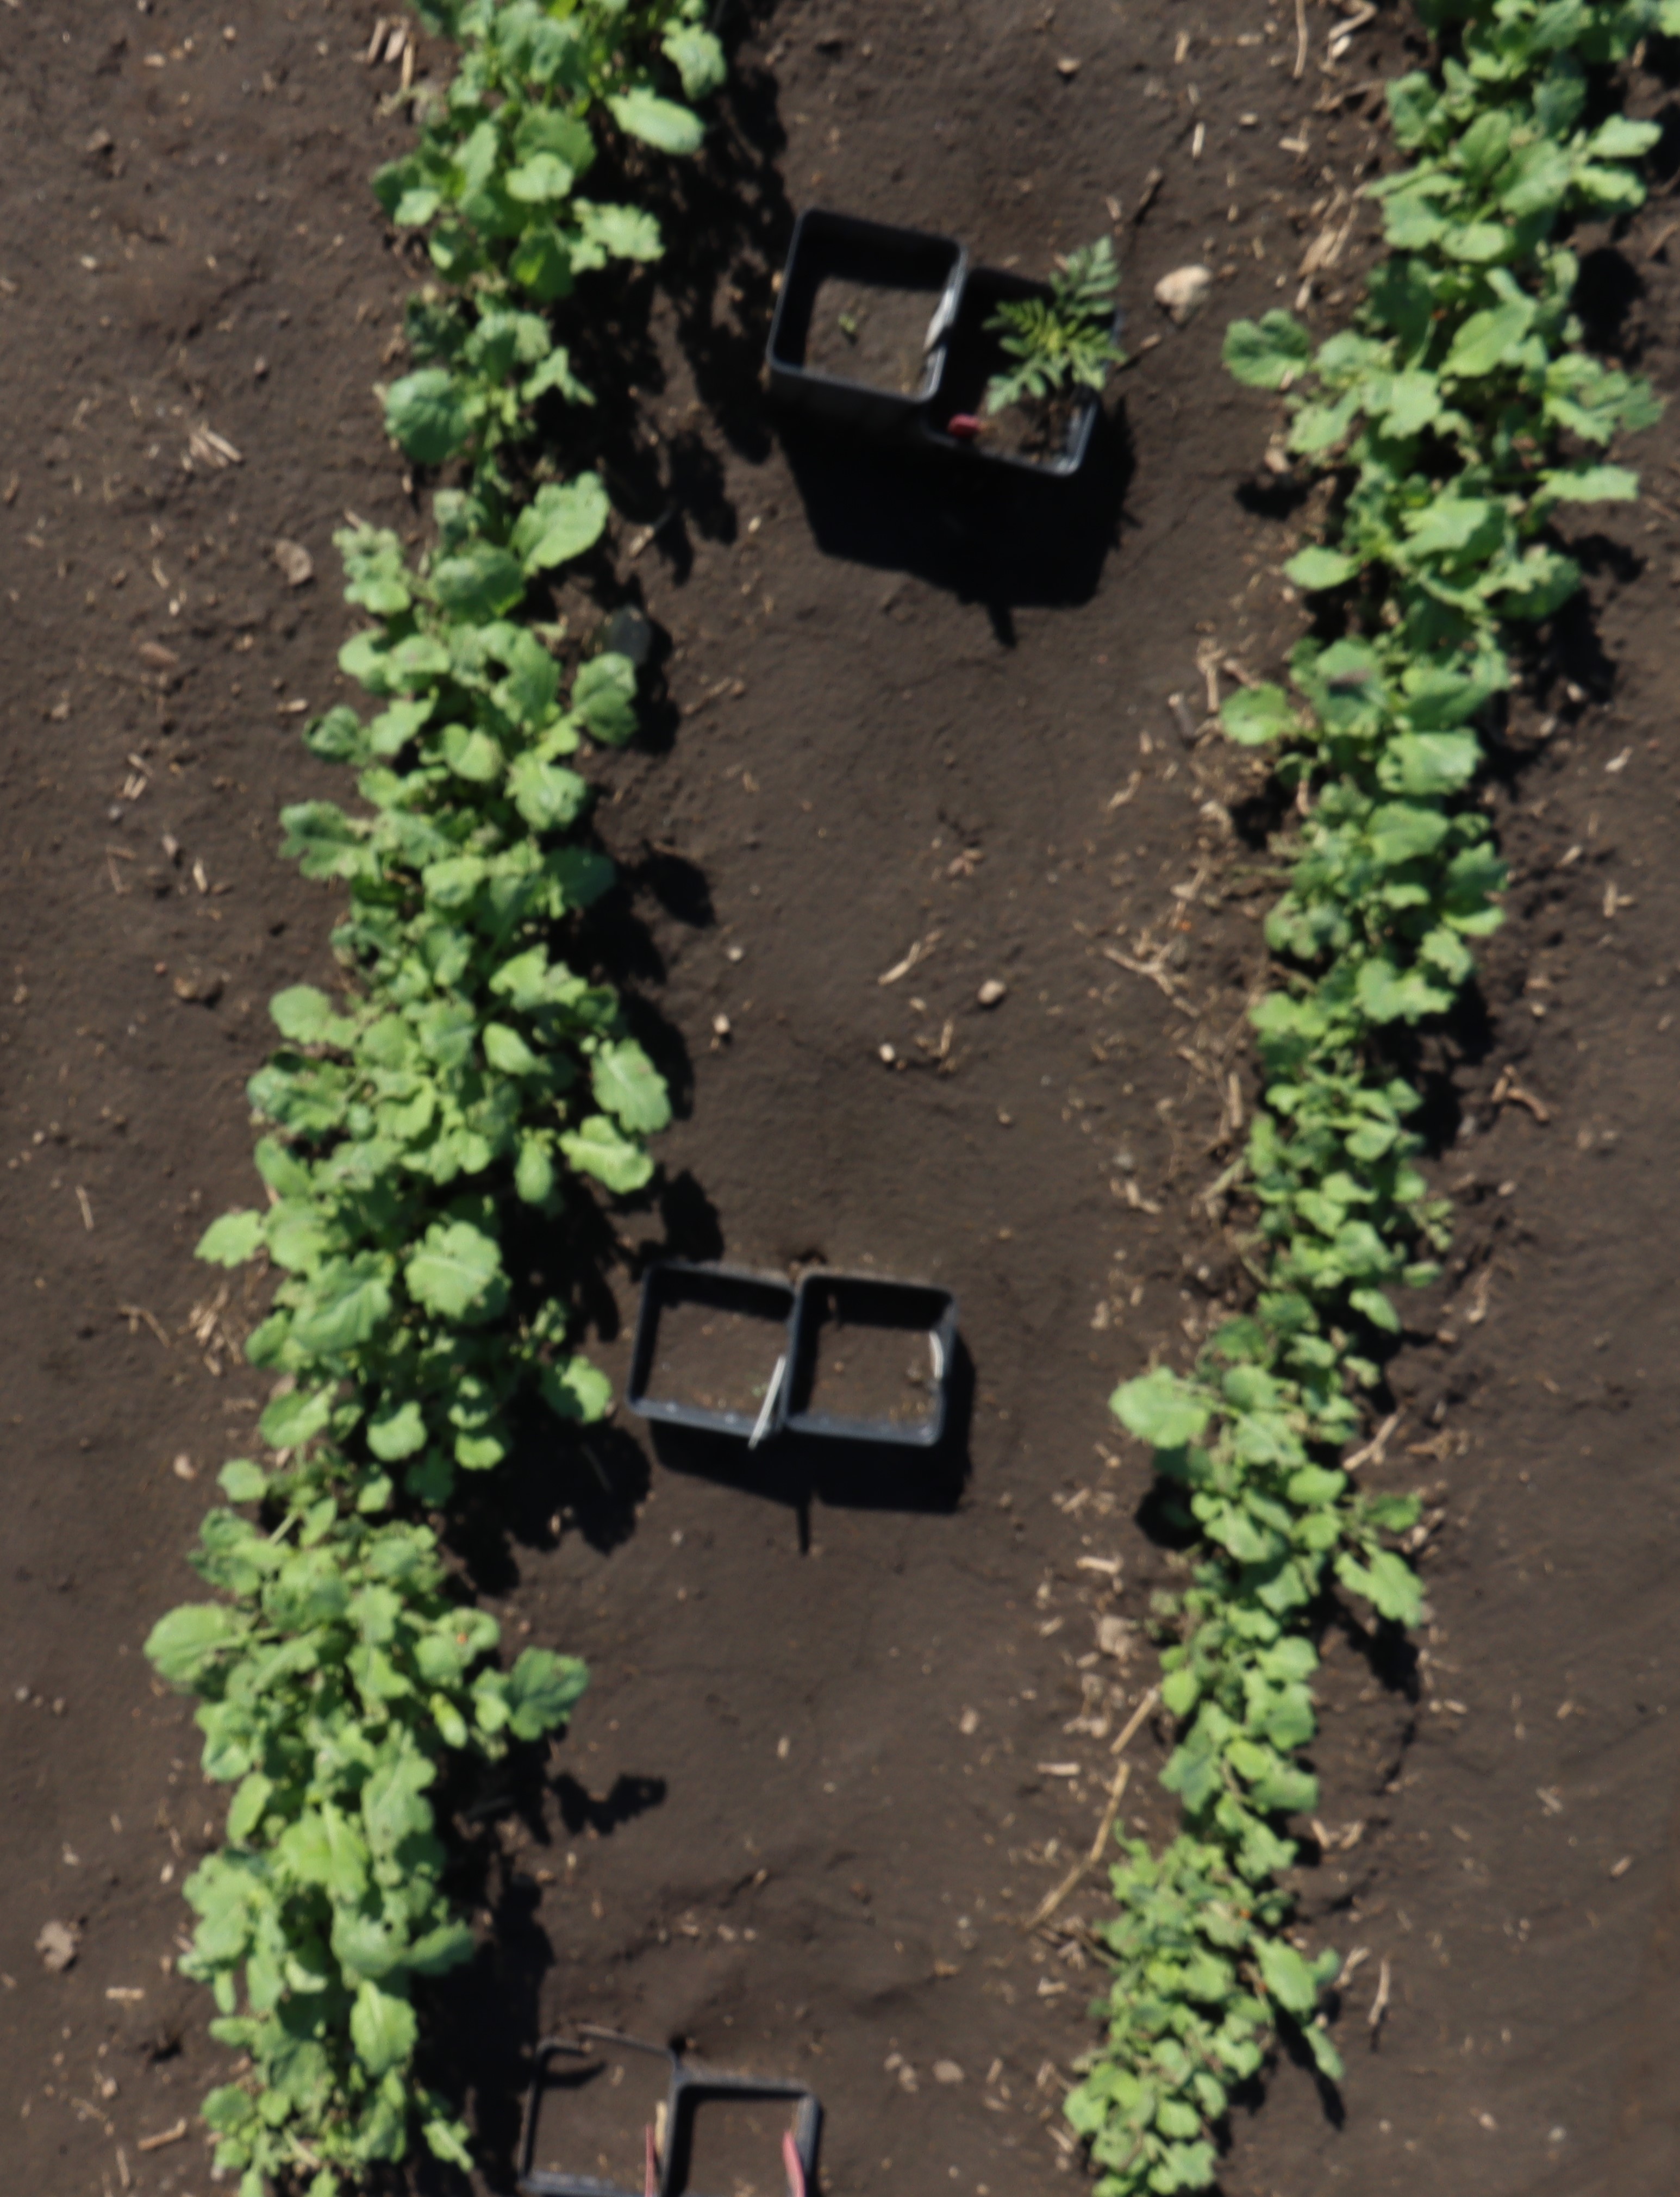
Crop: Canola
Objects: Canola, Canola, Canola, Canola, Canola, Canola, Canola, Canola, Canola, Canola, Canola, Canola, Canola, Ragweed